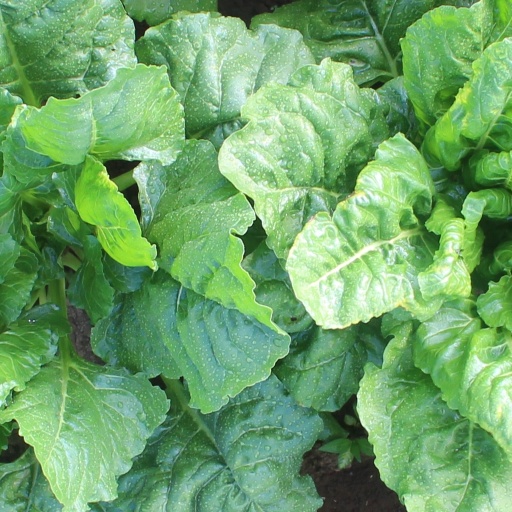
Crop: sugar beet